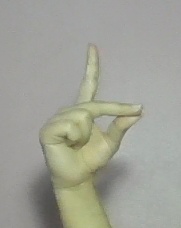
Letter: ta